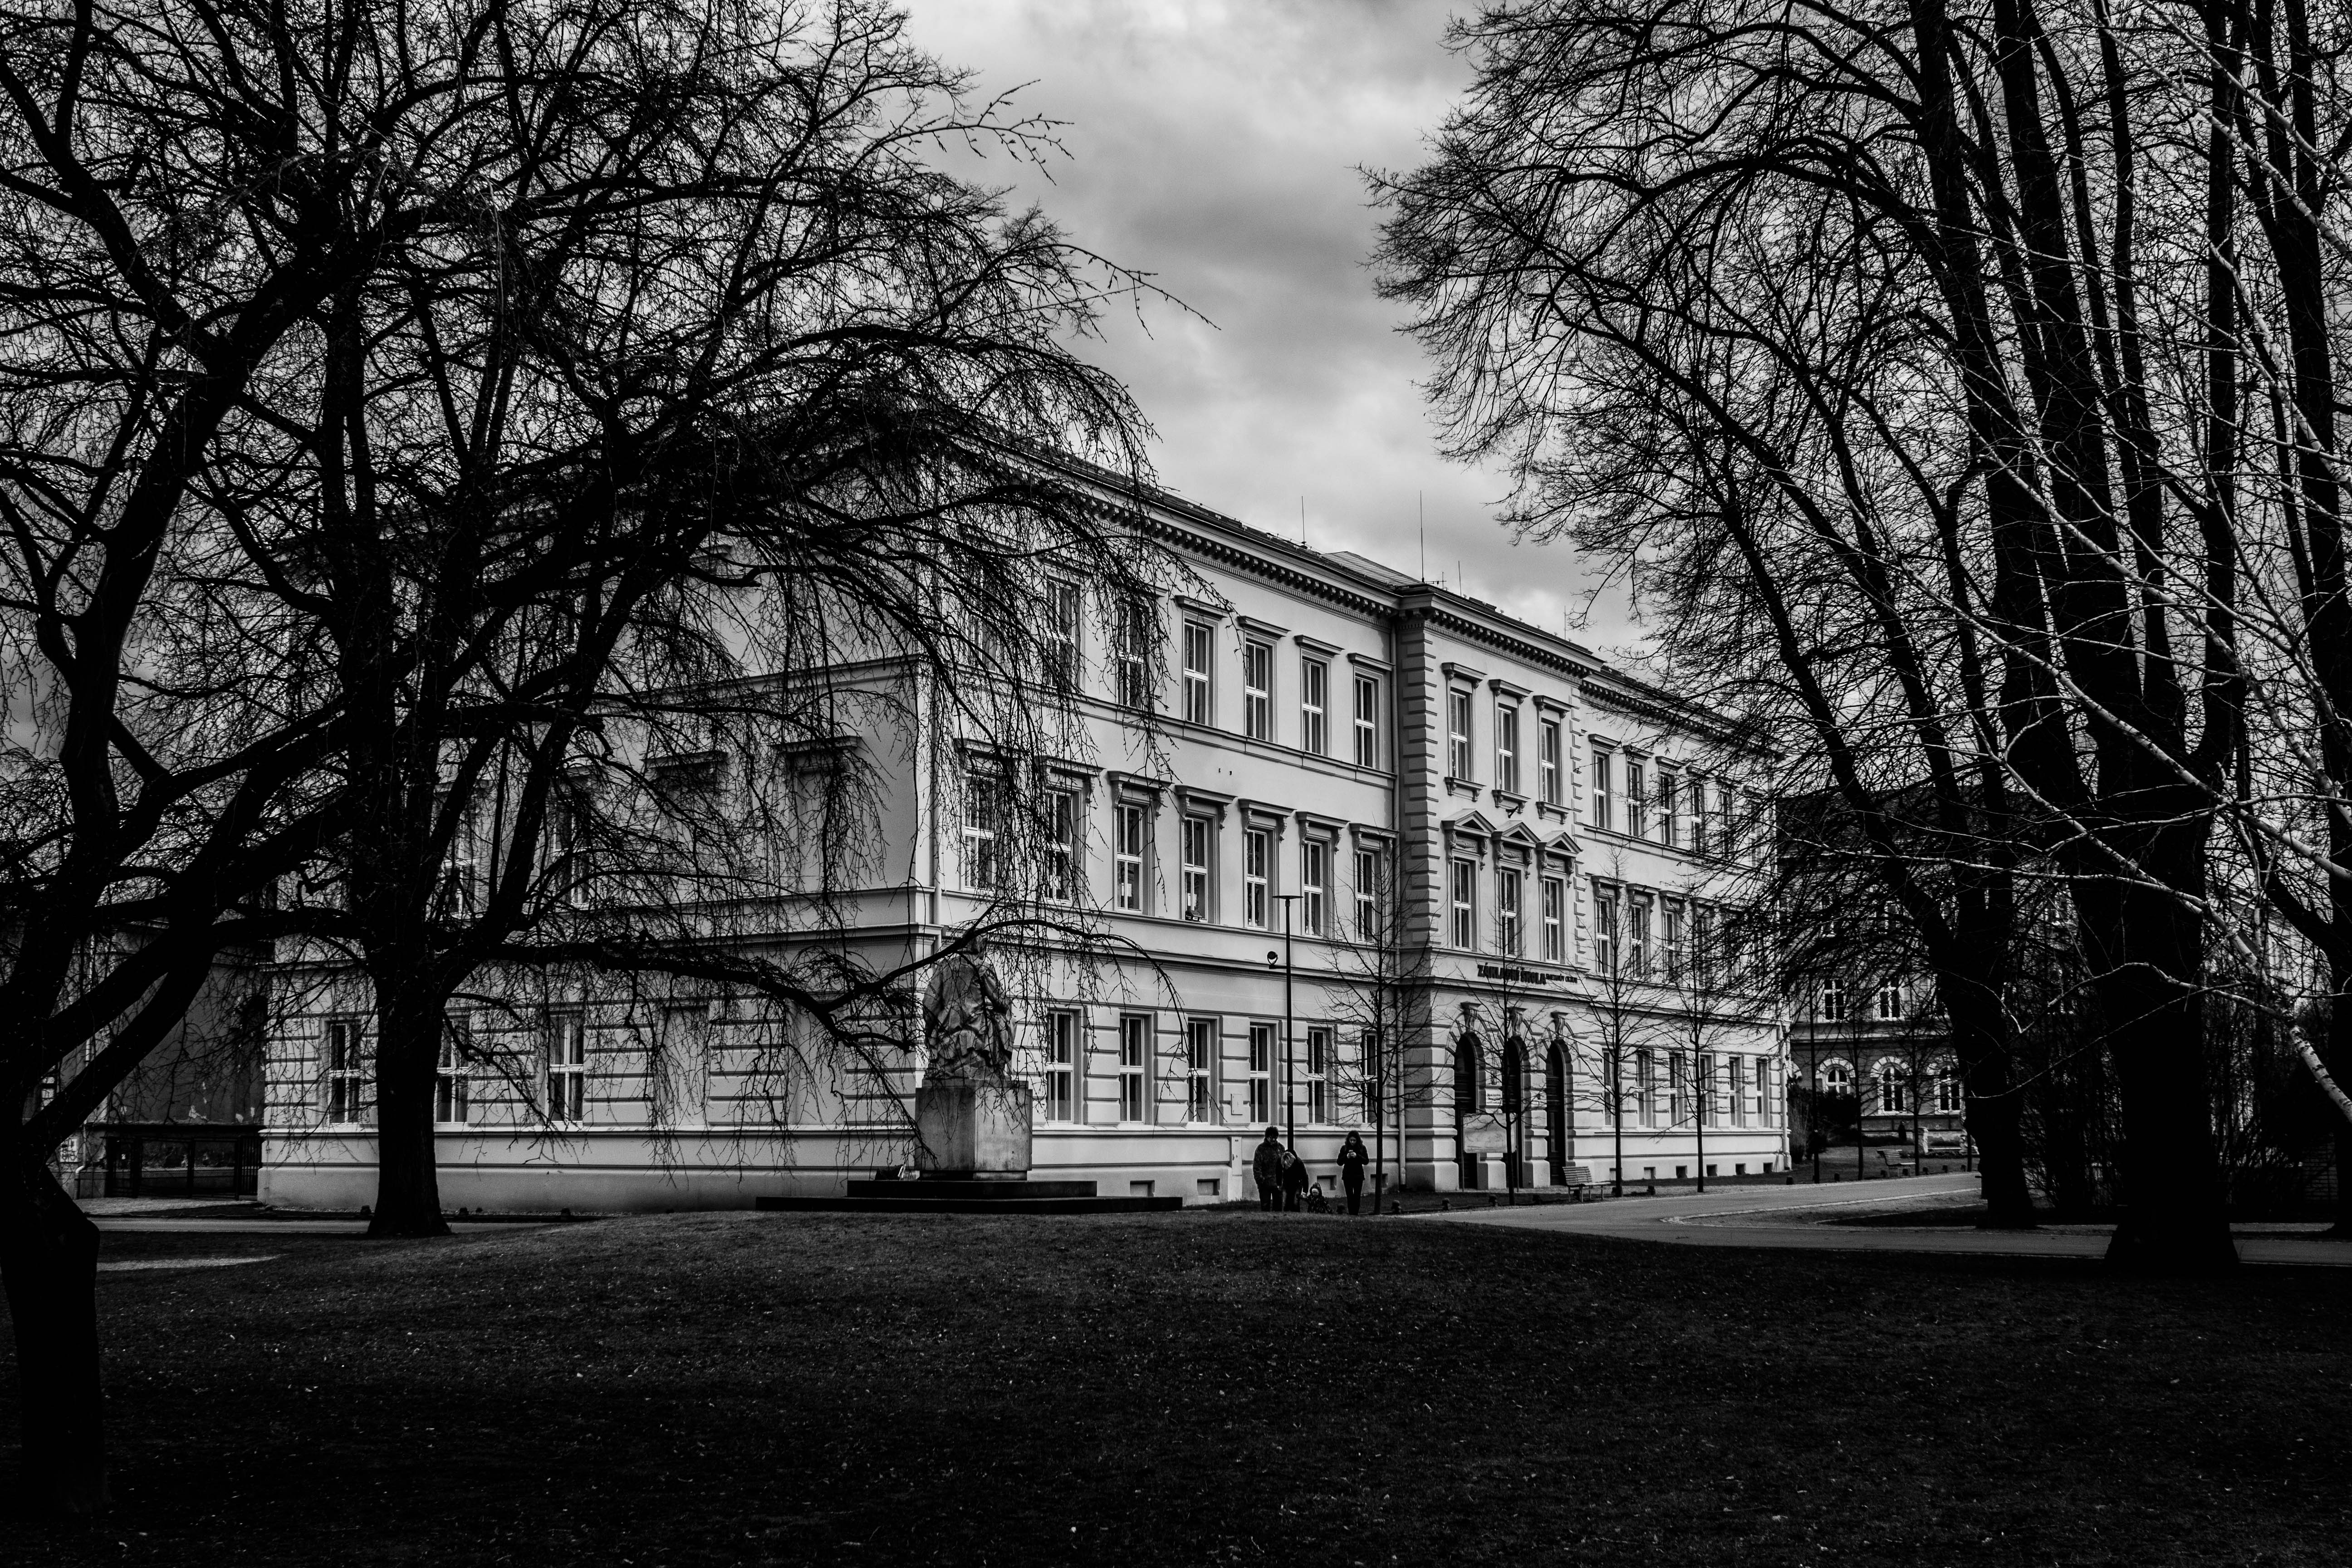
tree, black and white, architecture, white, photography, house, building, home, park, darkness, monochrome, trees, school, krnov, urban area, monochrome photography, woody plant